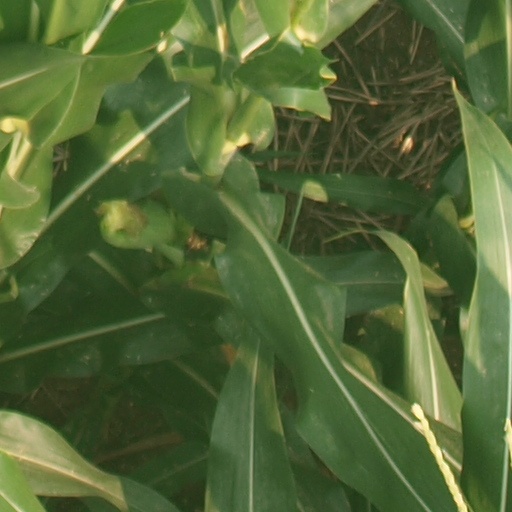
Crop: maize; corn